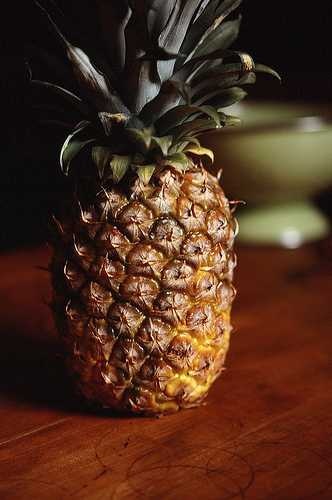
Label: Pineapple